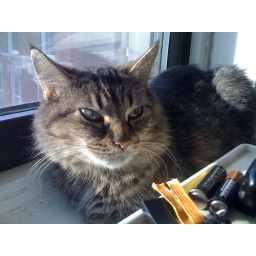
The cat who shall not be named lounges in her window perch. 1/27/2008